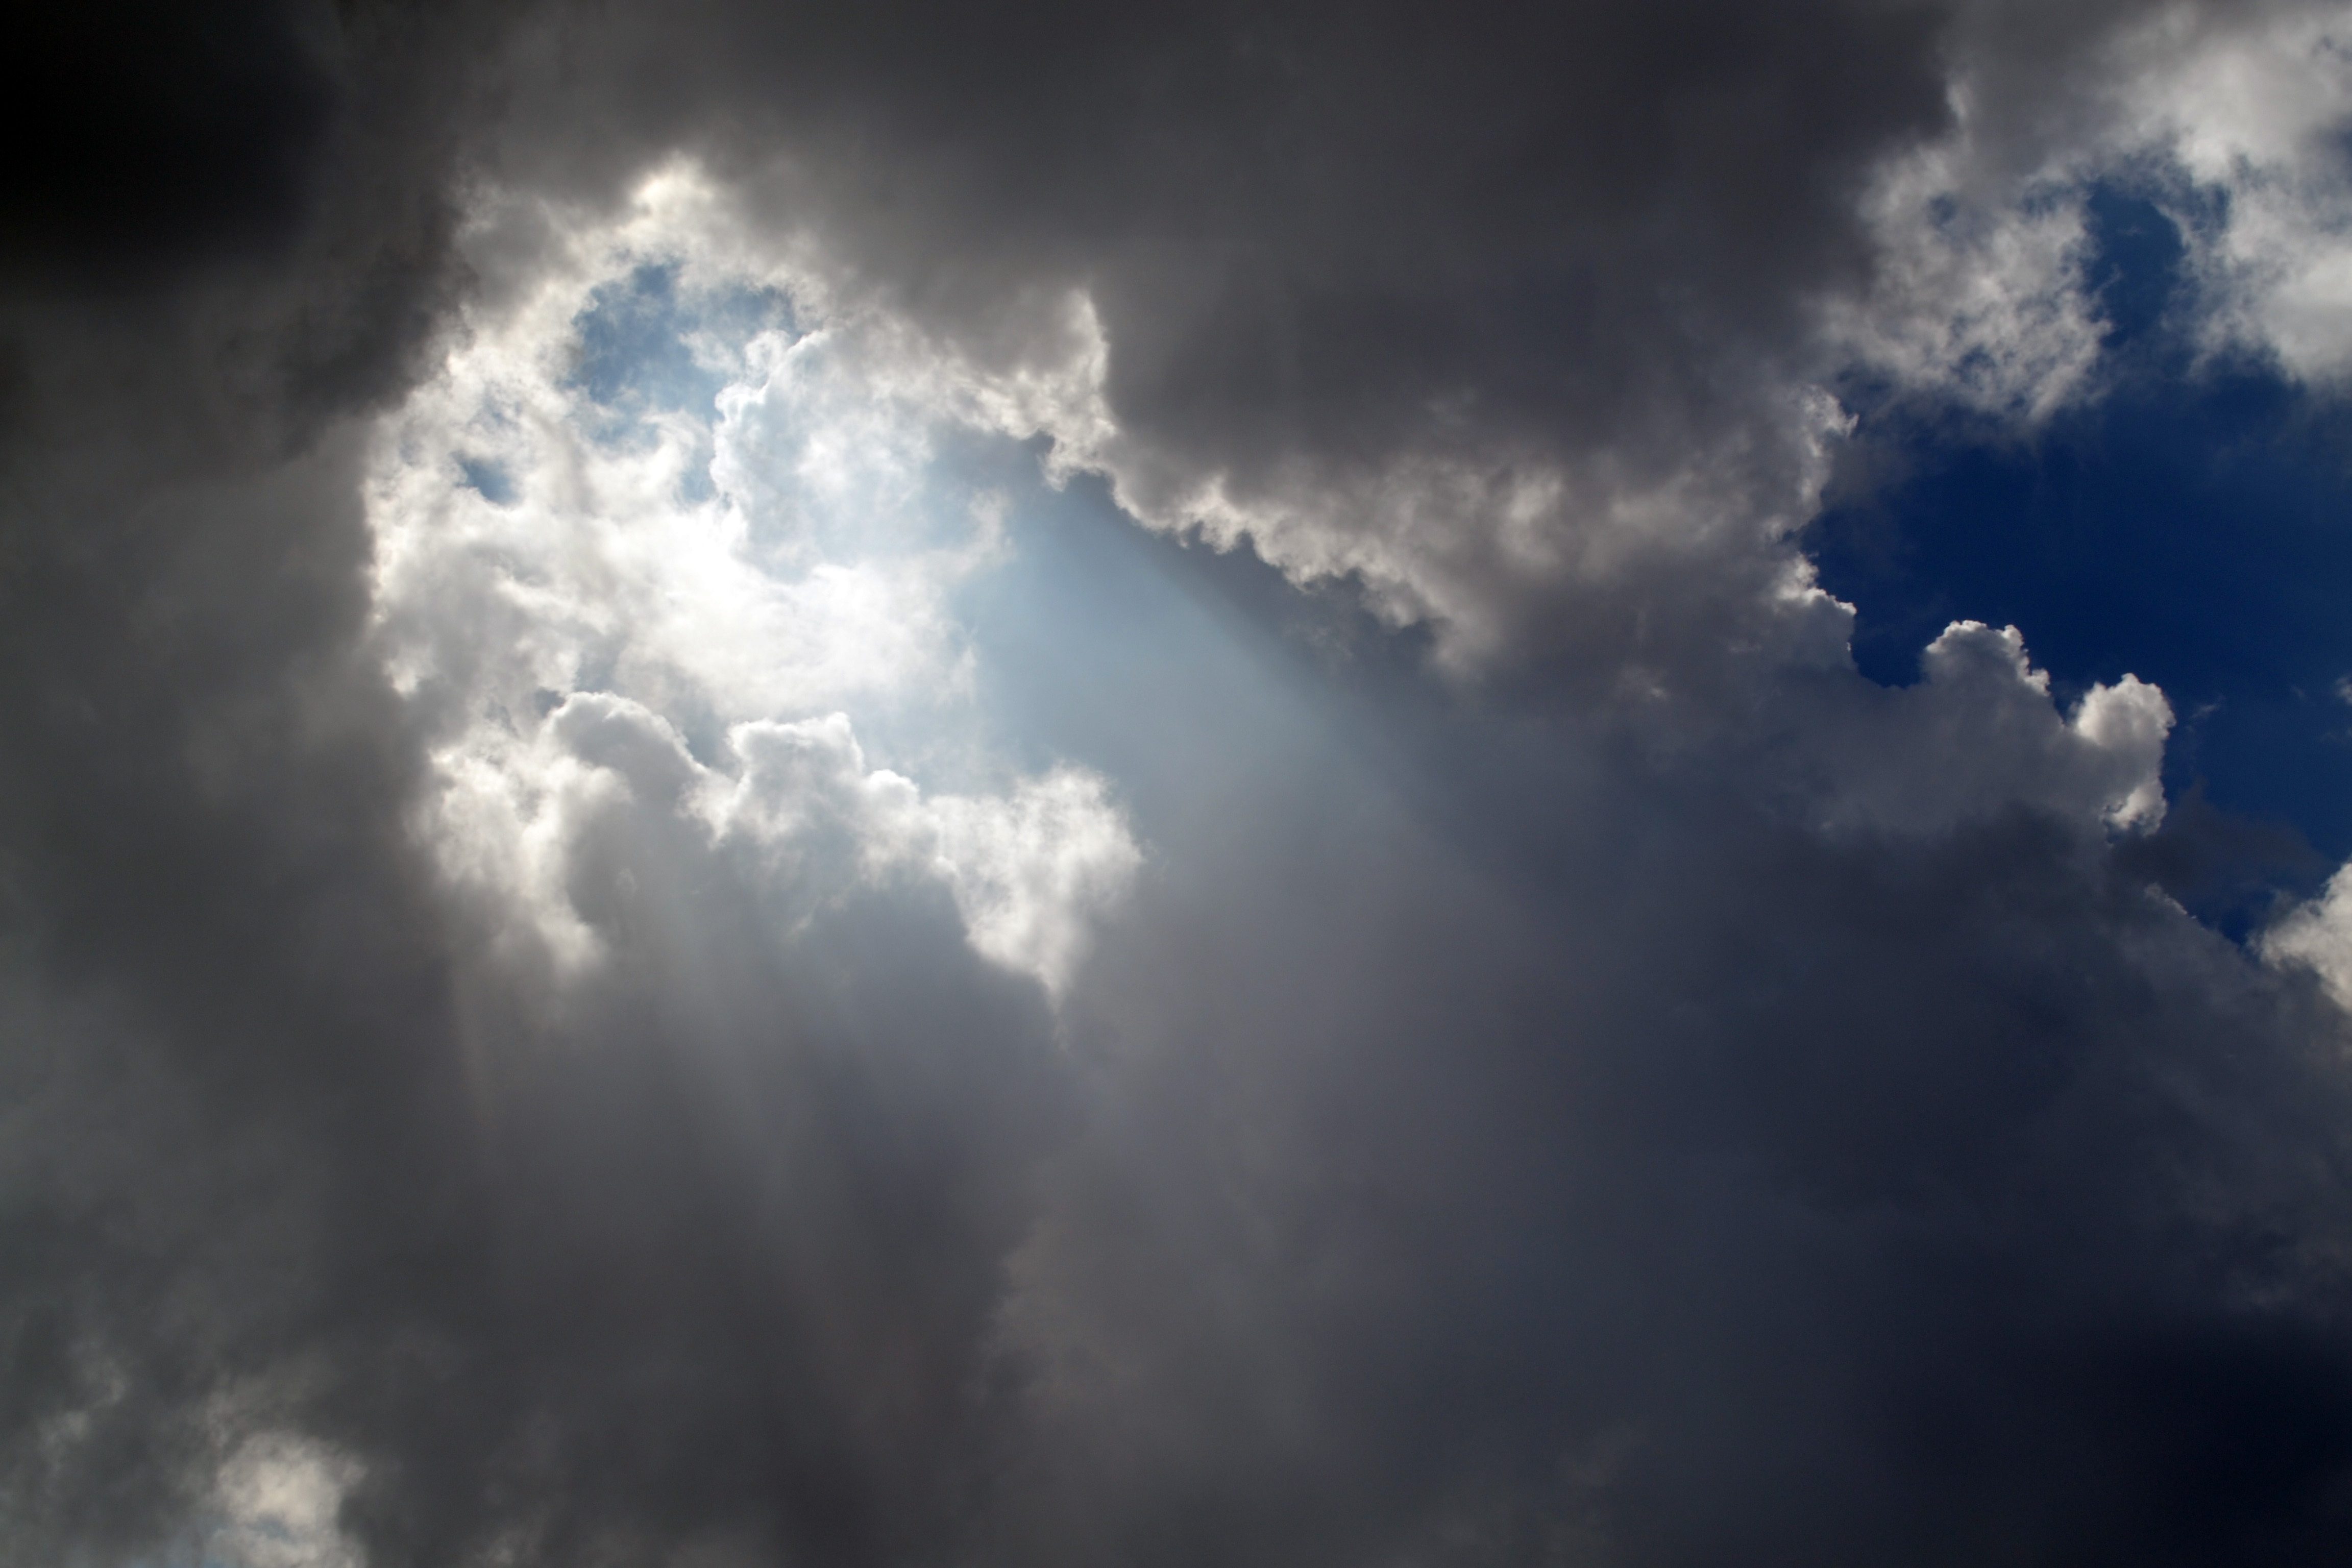
light, cloud, sky, sun, sunlight, atmosphere, dark, weather, cumulus, darkness, blue, clouds, bright, beautiful, miracle, brightness, meteorological phenomenon, radiating, darkness vs brightness